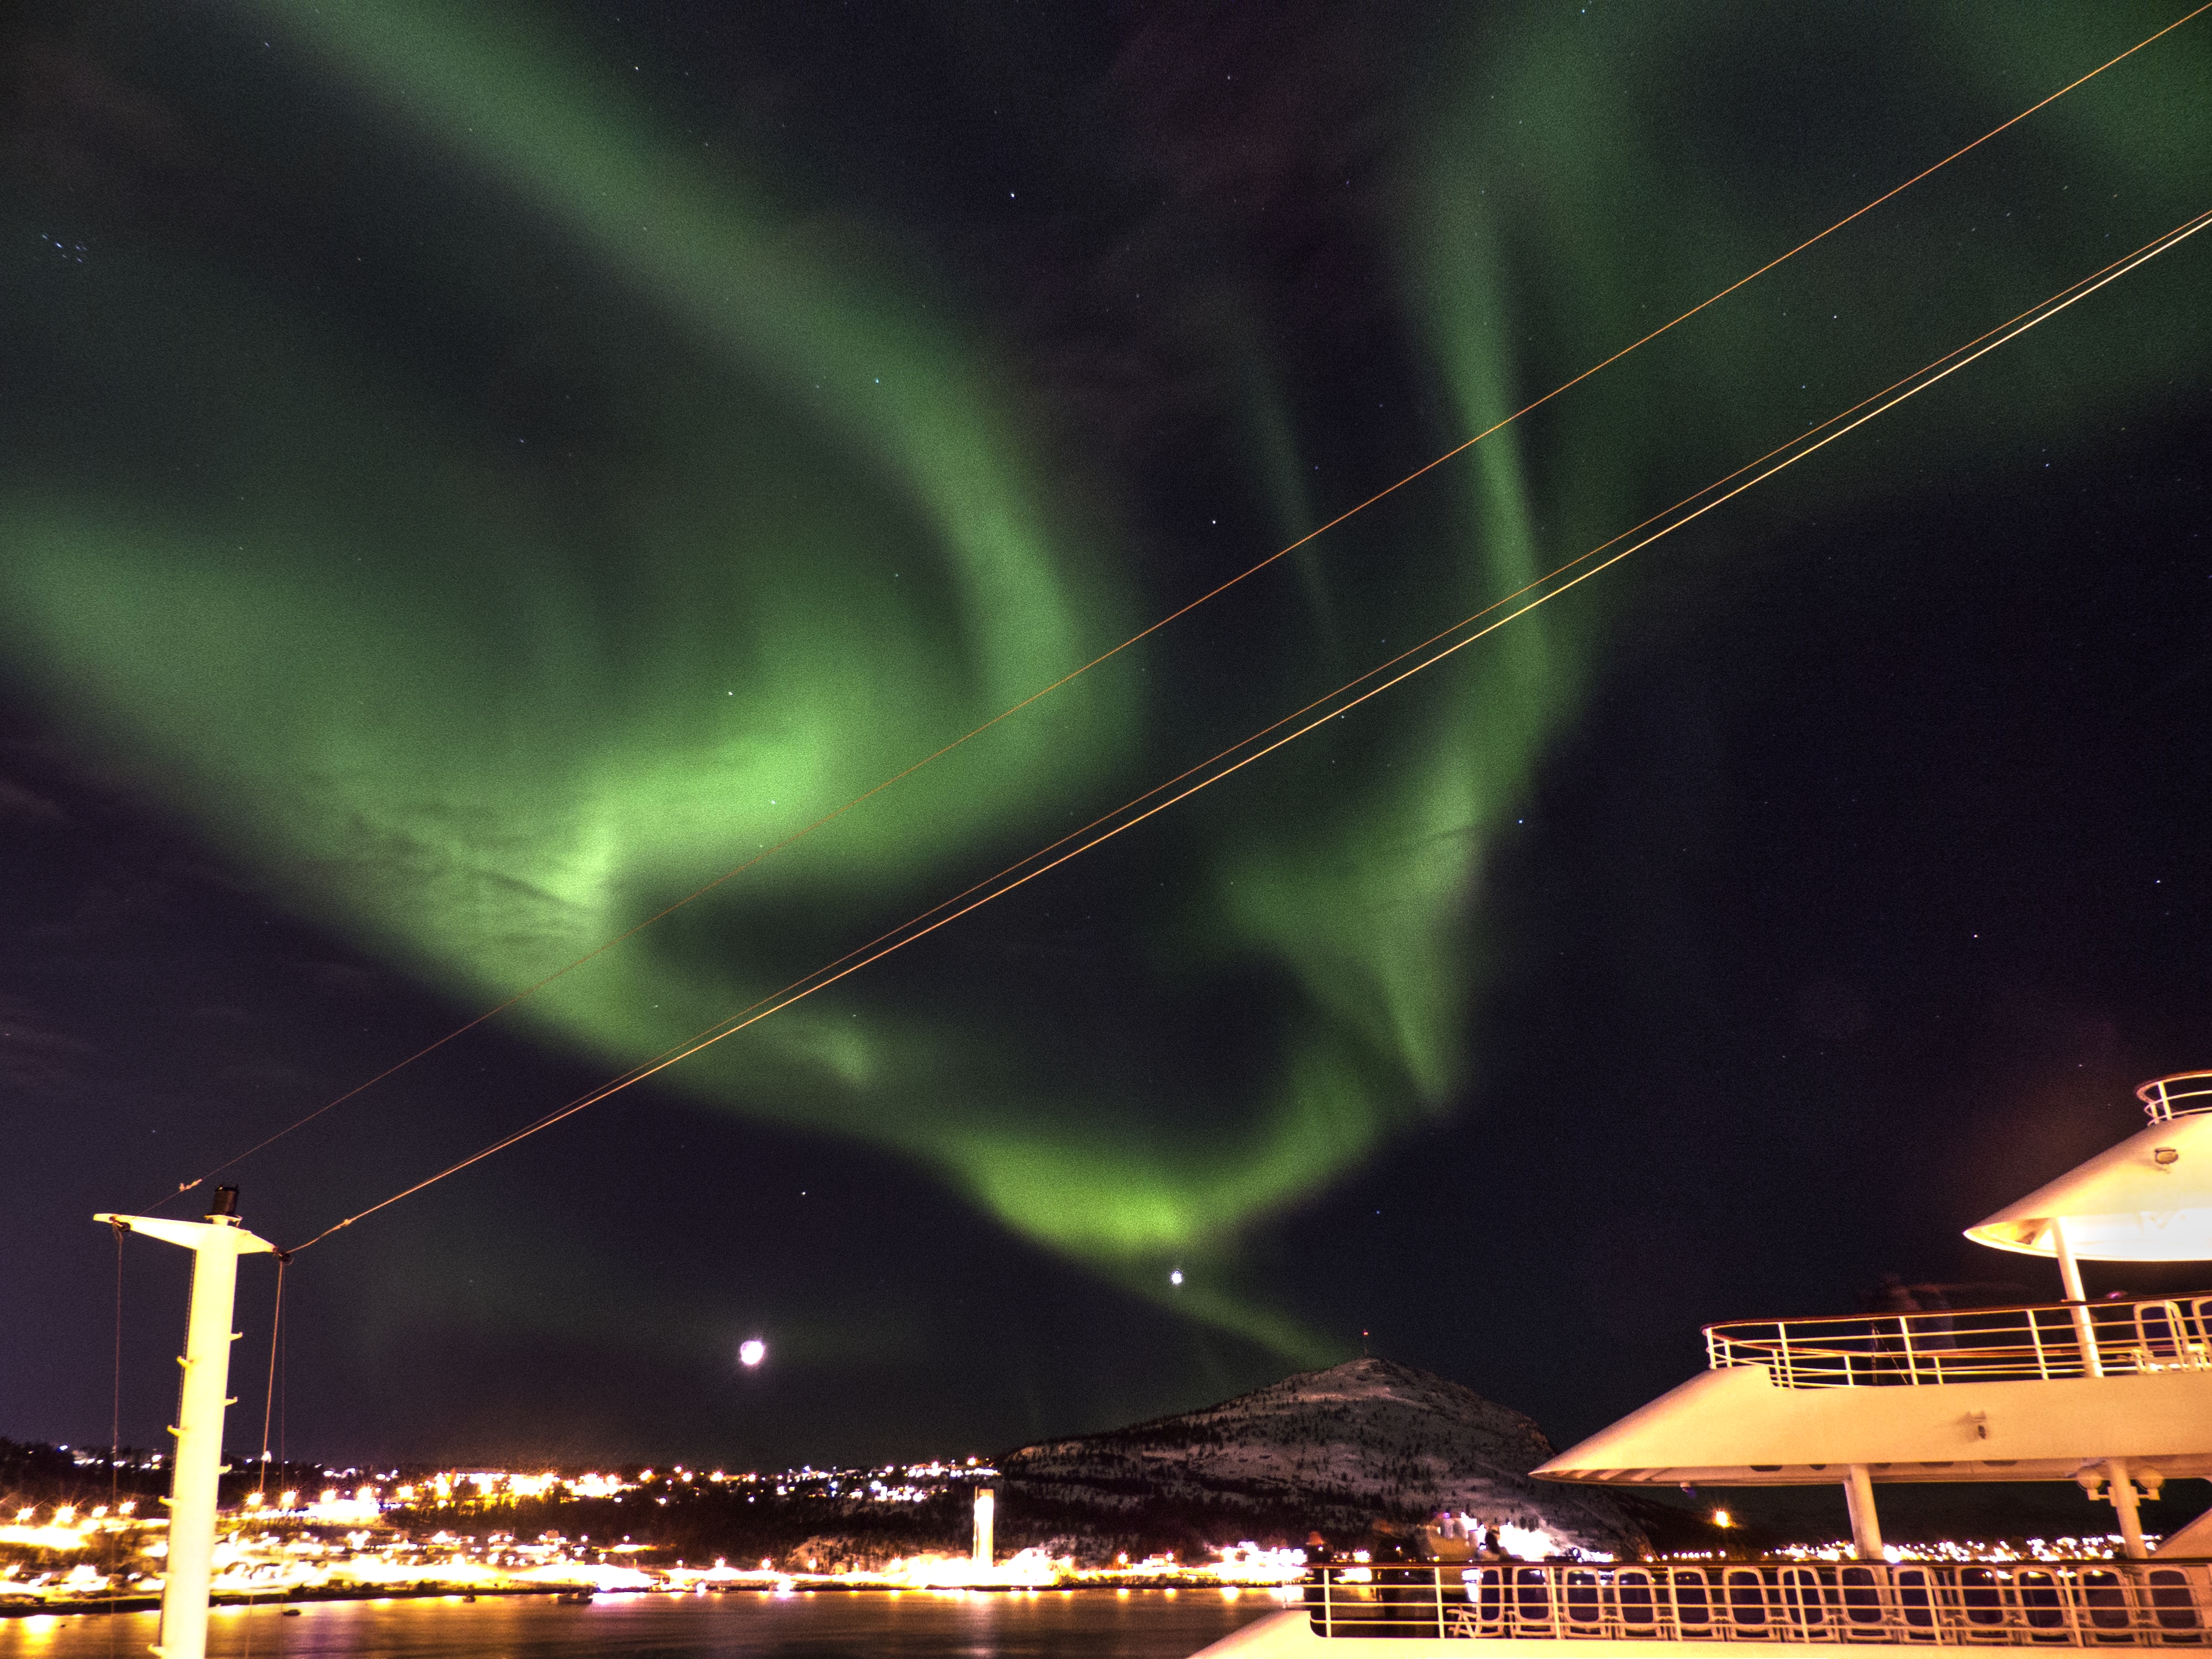
northern lights, norway, aurora, sky, atmosphere, night, phenomenon, lighting, landscape, cloud